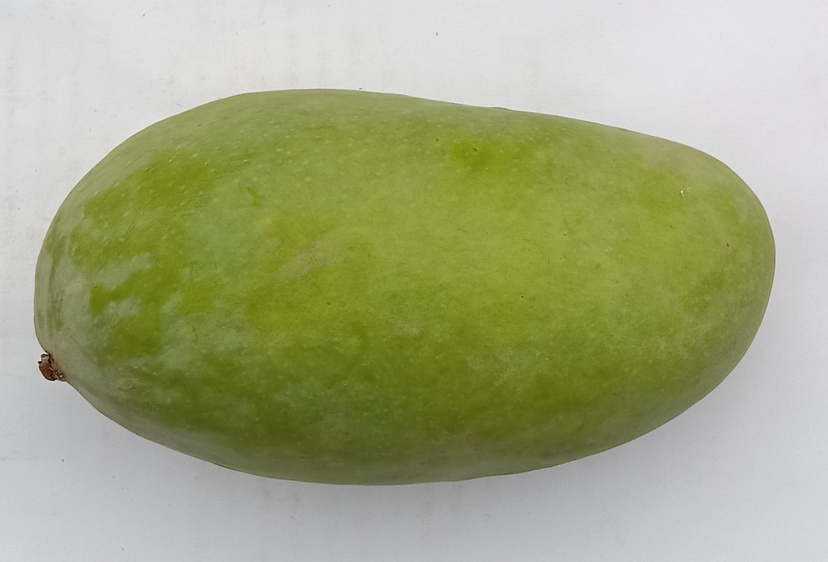
Mango variety: Sindhri